Niger

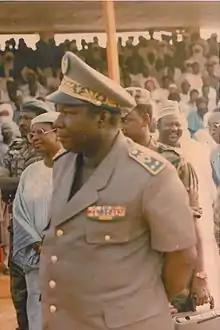
Ali Saibou, President 1987–93, helped oversee the transition from military to civilian rule.

Kountché sought to create a 'development society', funded mostly by the uranium mines in Agadez Region. Parastatal companies were created, infrastructure (building and new roads, schools, health centres) constructed, and there was corruption in government agencies, which Kountché did not hesitate to punish. In the 1980s, Kountché began cautiously loosening the grip of the military, with some relaxation of state censorship and attempts made to 'civilianise' the regime. The economic boom ended following the collapse in uranium prices, and IMF-led austerity and privatisation measures provoked opposition by some Nigeriens. In 1985, a Tuareg revolt in Tchintabaraden was suppressed. Kountché died in November 1987 from a brain tumour, and was succeeded by his chief of staff, Col. Ali Saibou who was confirmed as Chief of the Supreme Military Council four days later.